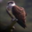
Label: bird